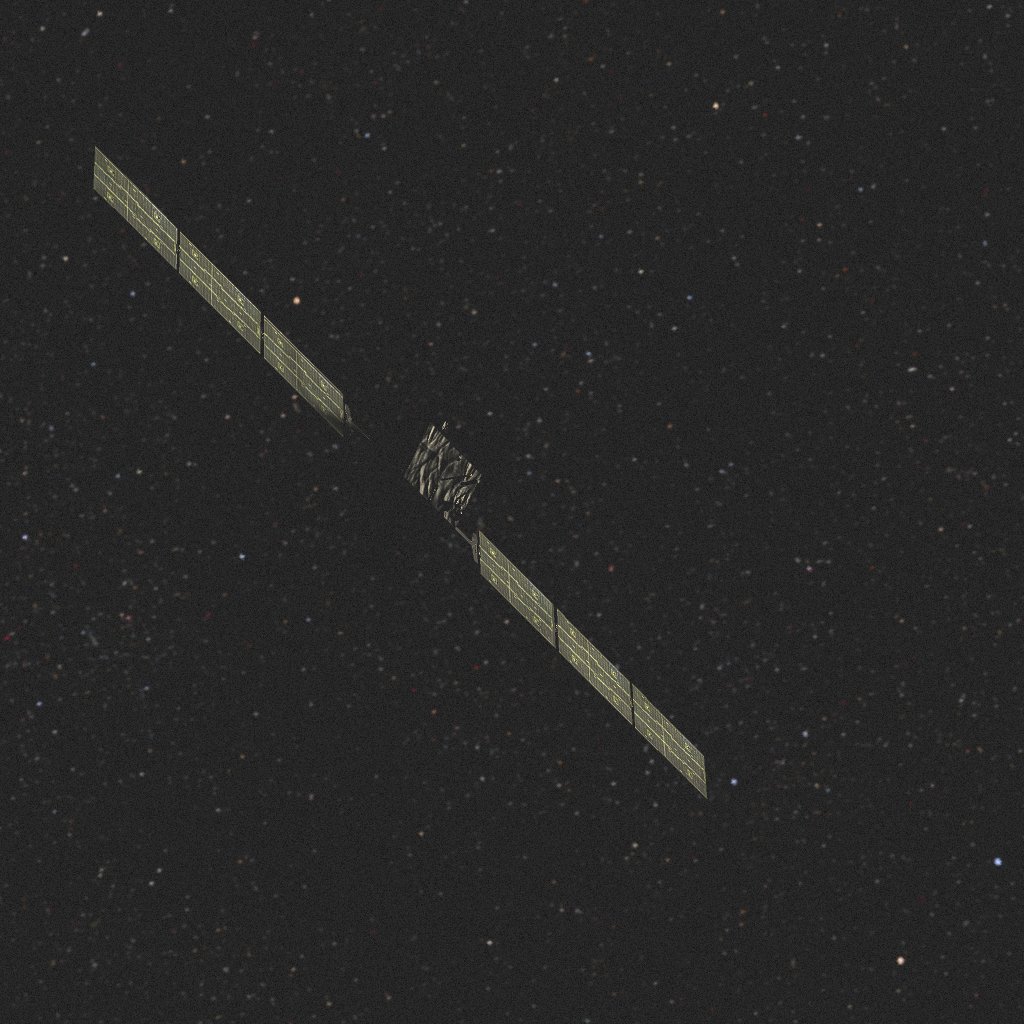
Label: smart_1